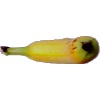
Label: Banana Lady Finger 1